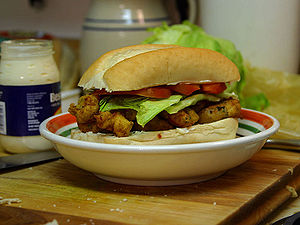
Po' Boy
Po'Boy sandwich med krydret pølse (boudin) og krebs.
Po’ Boy er en sandwich-type, der ligesom muffuletta stammer fra New Orleans.